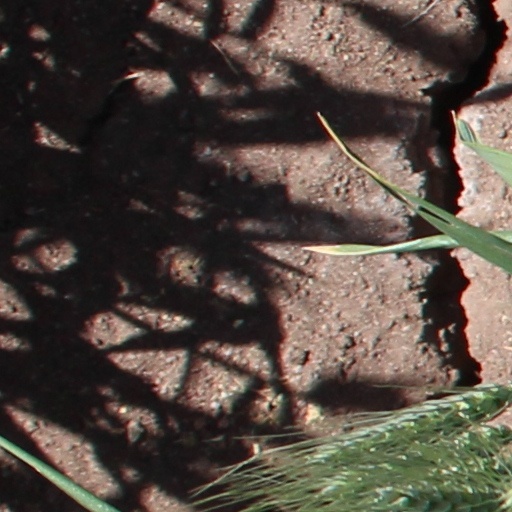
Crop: wheat